Boeing 737 Classic

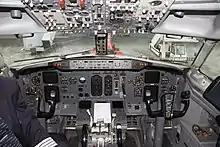
Cockpit of a 737-300

The 737-400 design was launched in 1985 to fill the gap between the 737-300 and the 757-200, and competed with the Airbus A320 and McDonnell Douglas MD-80. It stretched the 737-300 another to carry up to 188 passengers. It included a tail bumper to prevent tailscrapes during take-off (an early issue with the 757), and a strengthened wing spar. The prototype rolled out on January 26, 1988, and flew for the first time on February 19, 1988.